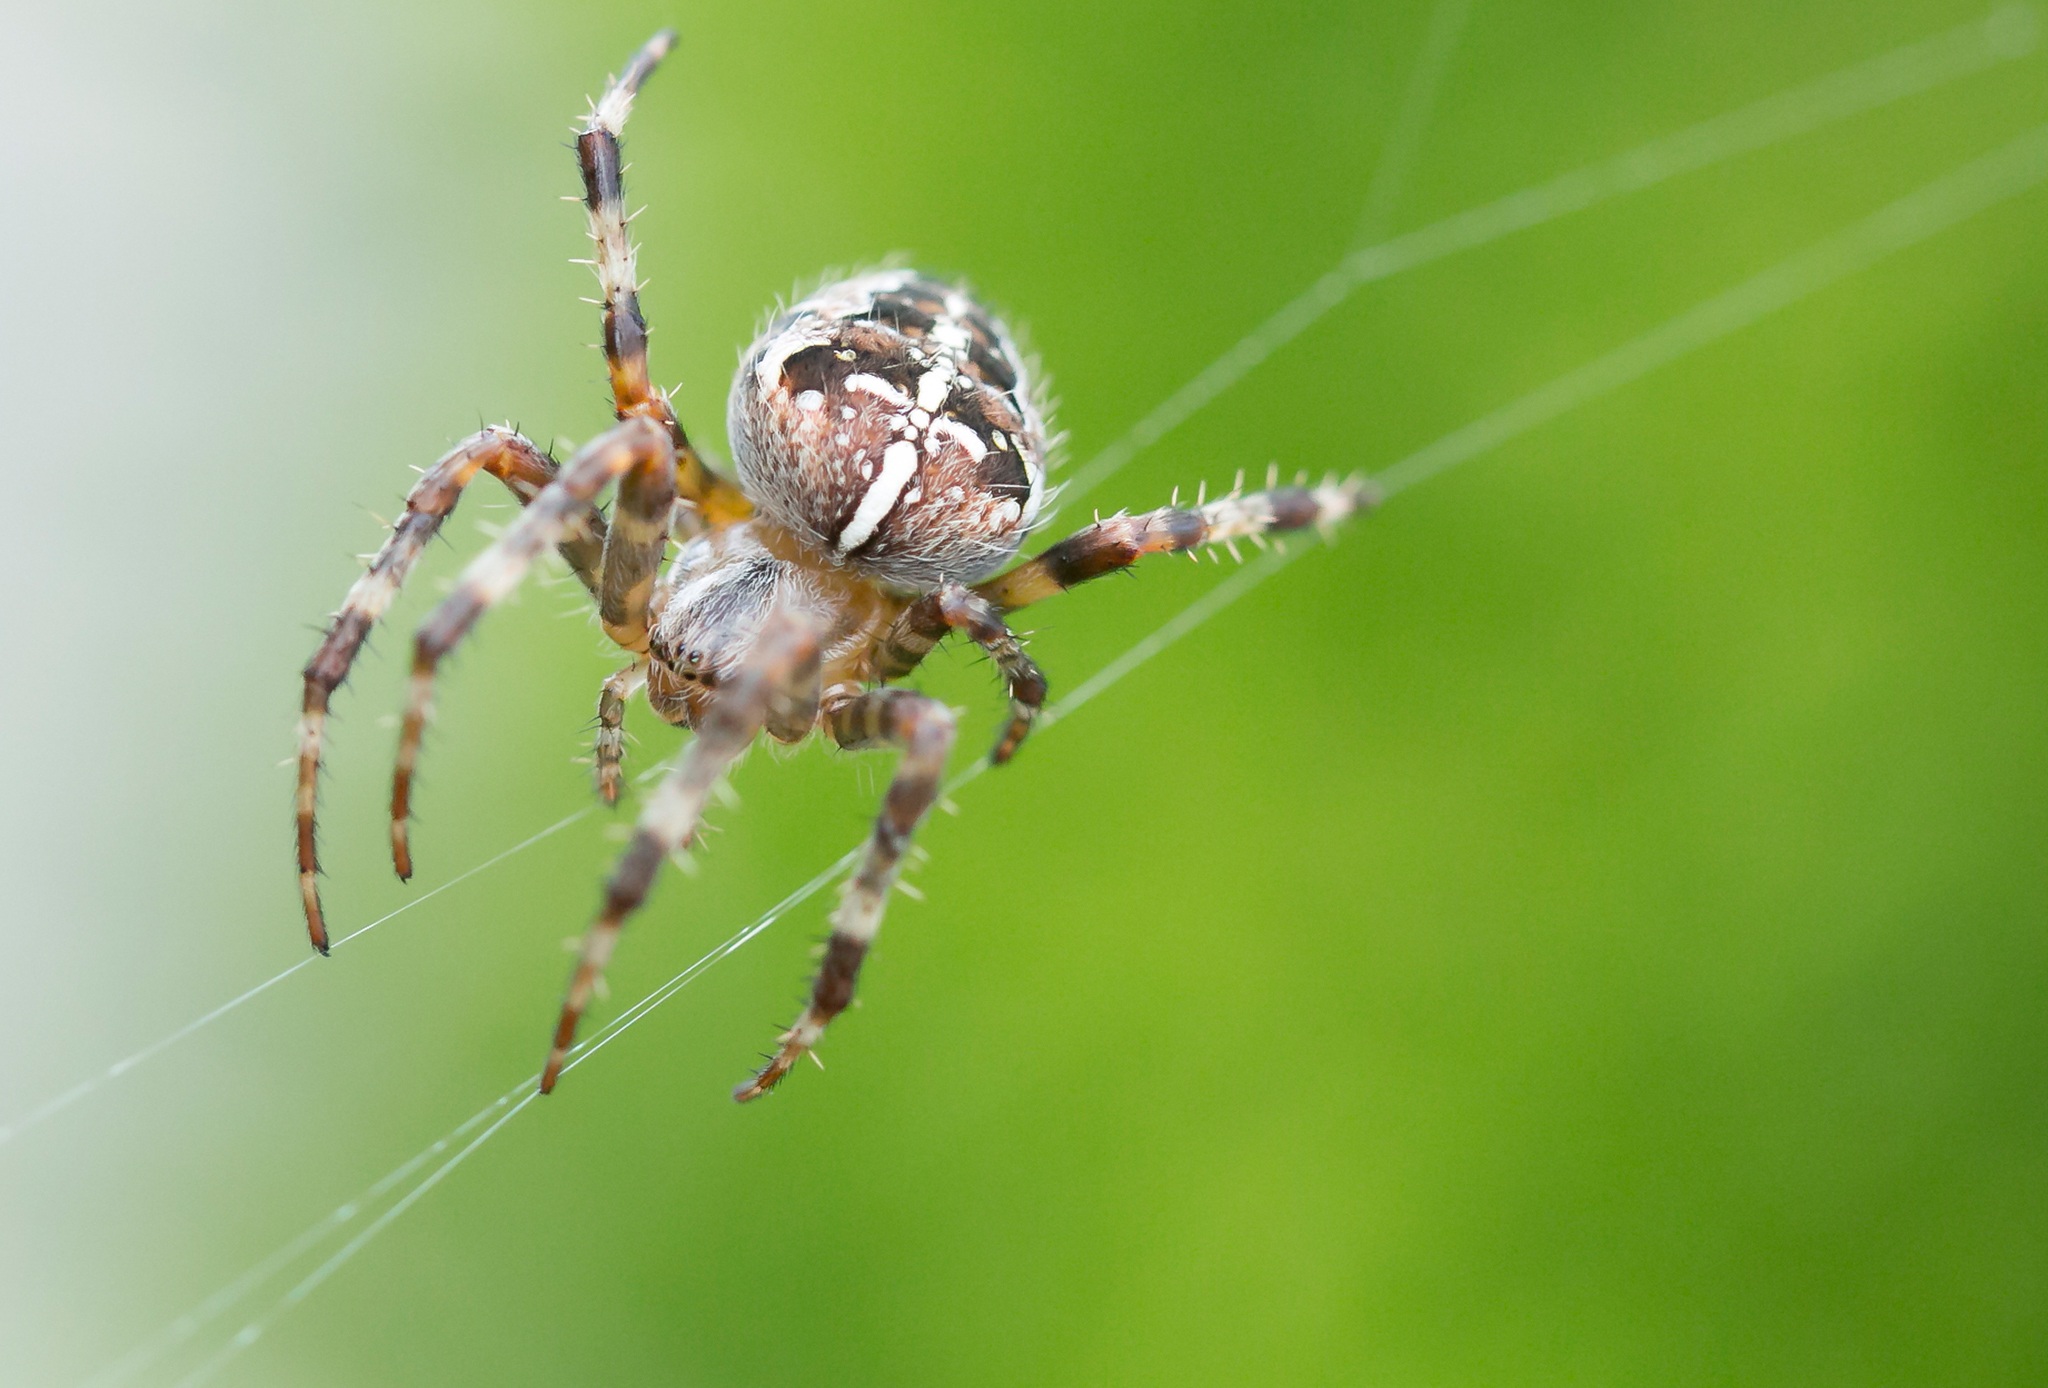
nature, photography, animal, insect, macro, close, fauna, invertebrate, cobweb, close up, spider, arachnid, garden spider, argiope, macro photography, arthropod, european garden spider, araneus, small spider, plant stem, orb weaver spider